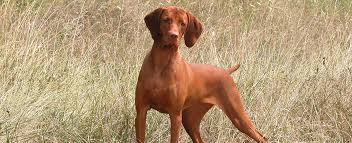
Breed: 210-n000048-vizsla